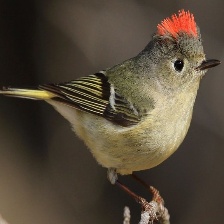
Species: RUBY CROWNED KINGLET
Scientific name: REGULUS CALENDULA